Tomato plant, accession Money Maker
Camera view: tilt-top (135 deg); turntable rotation: 270 degrees
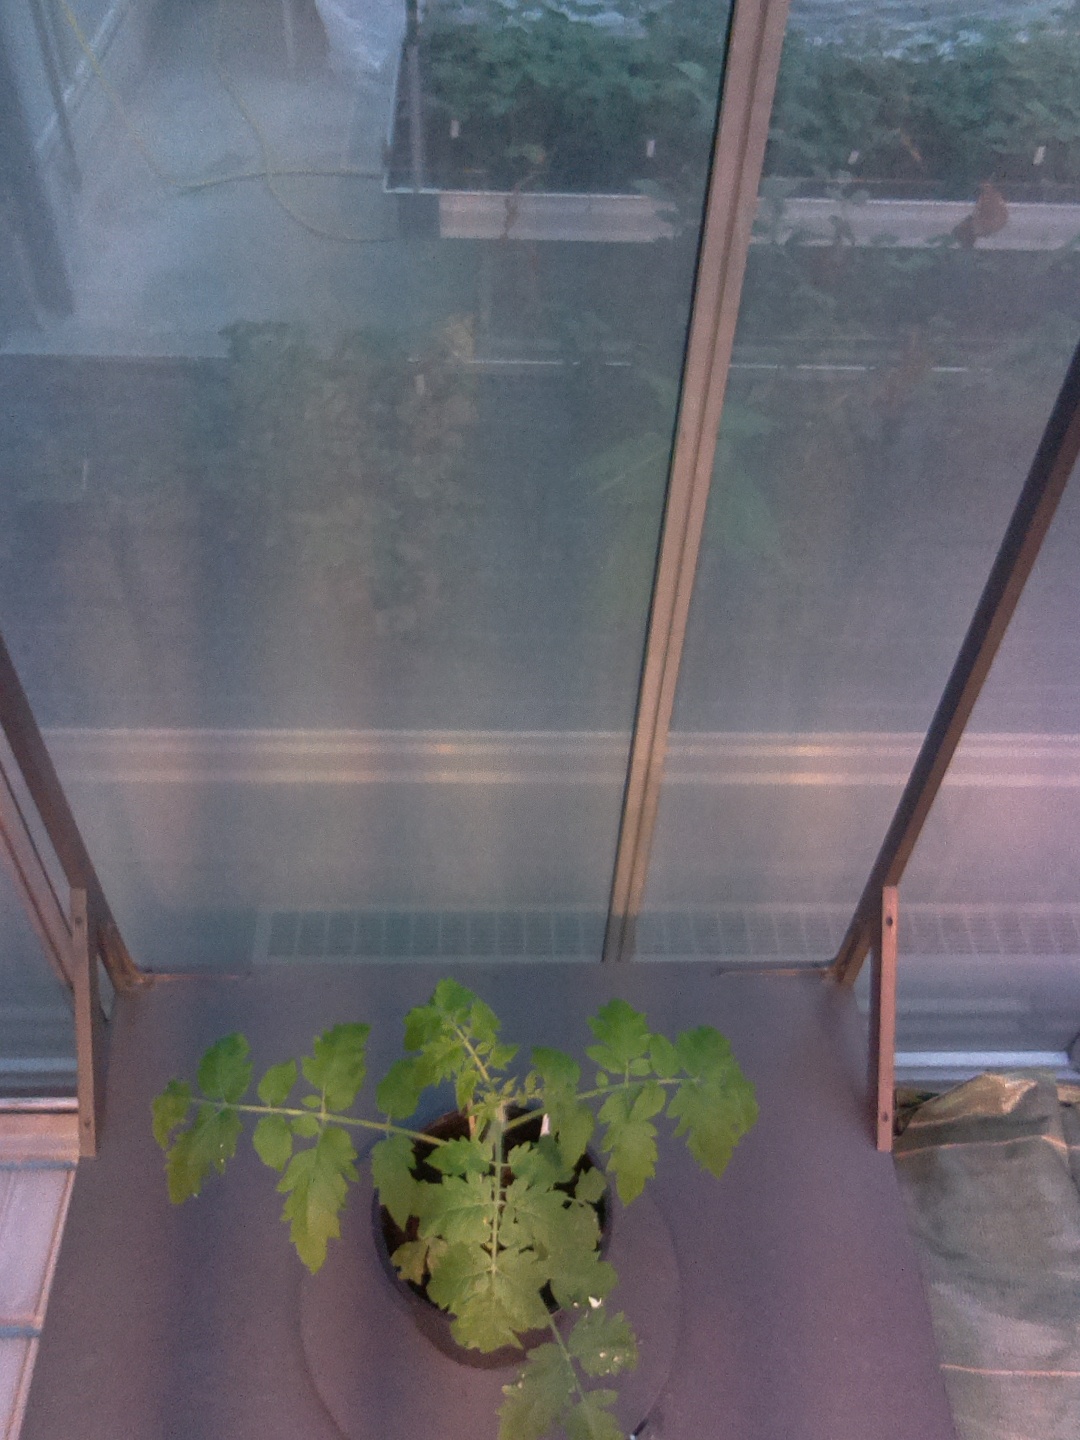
BBCH growth stage 13: 6 of true leaves visible